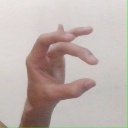
अक्षर: ओ